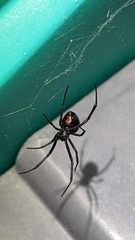
Species: Lactrodectus_hesperus